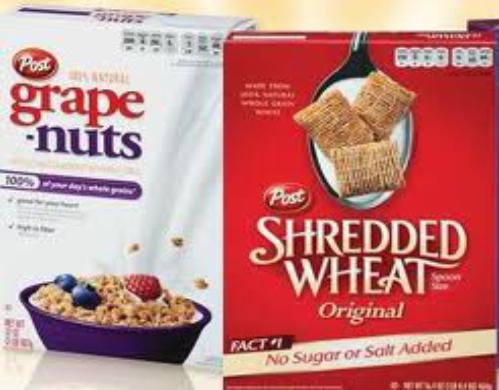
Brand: Honey Nut Shredded Wheat
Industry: Food